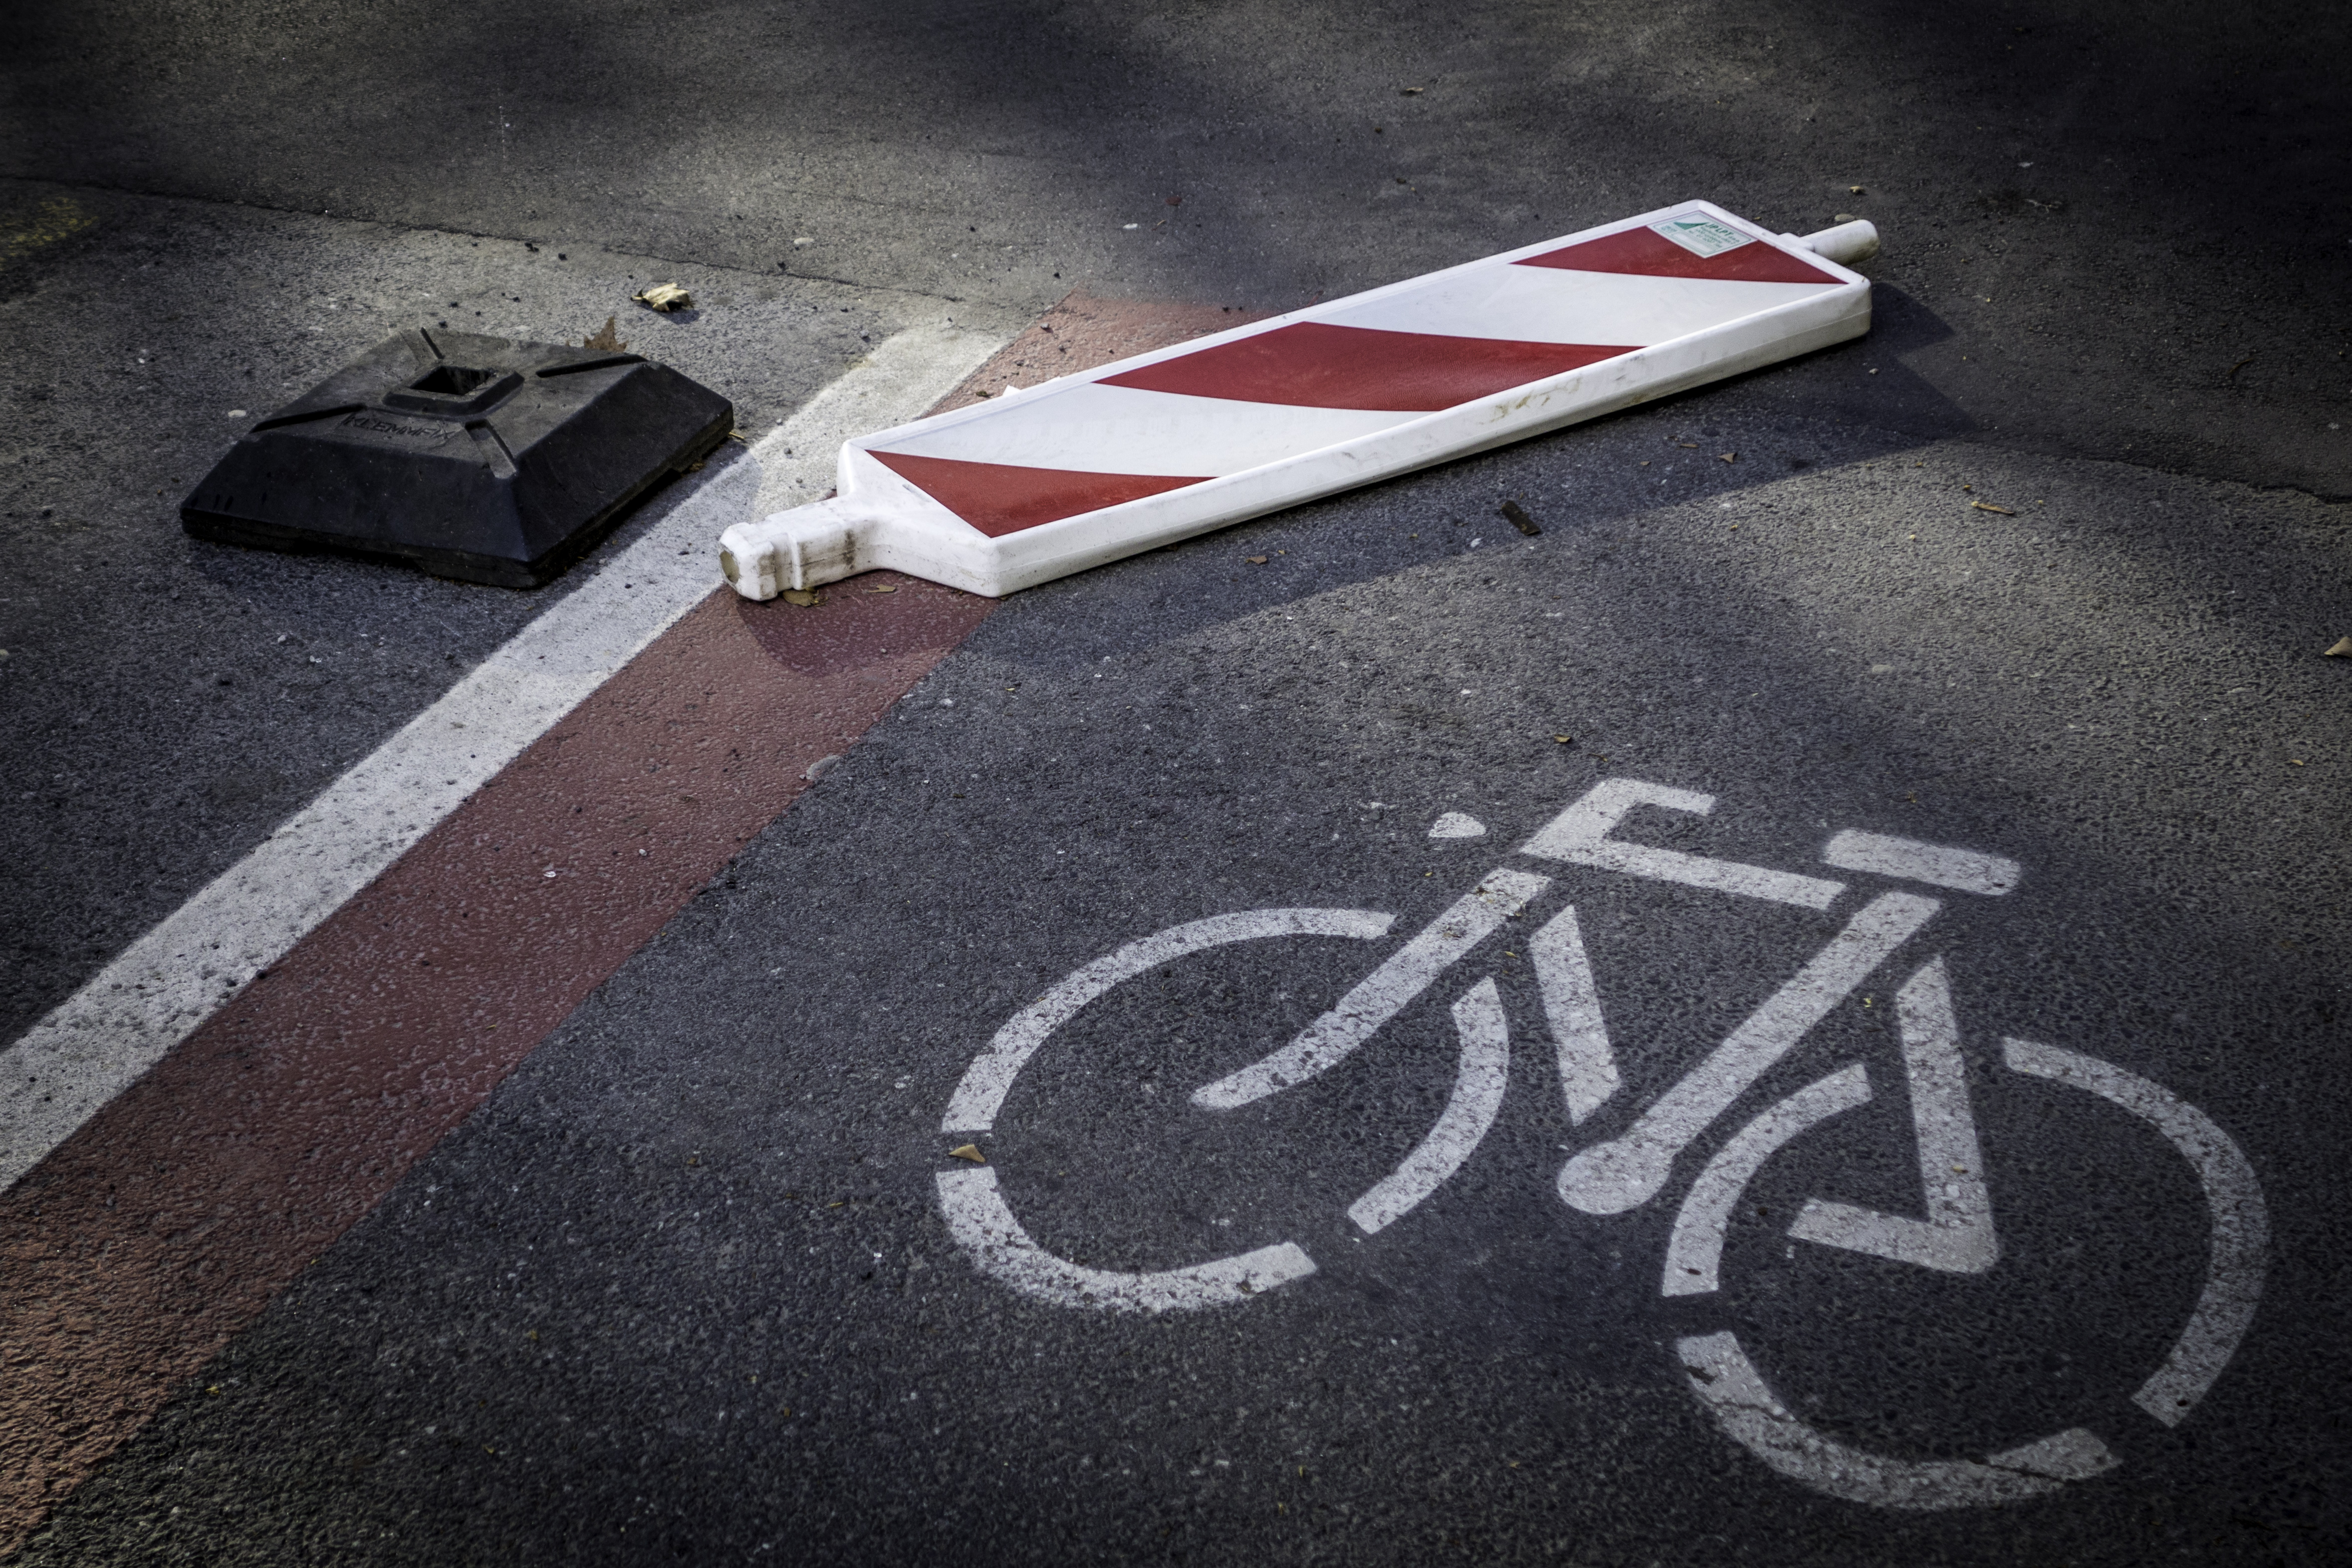
number, asphalt, sign, red, lane, slowenien, shape, ljubljana, pedestrian crossing